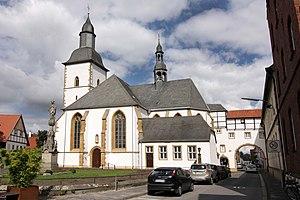
Le couvent franciscain de Wiedenbrück est un couvent franciscain situé dans la commune de Rheda-Wiedenbrück en Westphalie orientale appartenant à l'État de Rhénanie-du-Nord-Westphalie. Il est relié par un arc à l'église Sainte-Marie.
L'église Sainte-Marie est une église de Wiedenbrück en Allemagne, bourgade appartenant à la commune urbaine de Rheda-Wiedenbrück en Westphalie. Elle est placée sous le double patronage de la Vierge Marie et ensuite de sainte Ursule. L'église dépend de la paroisse catholique Saint-Ægide de Wiedenbrück. Elle dessert le couvent franciscain de Wiedenbrück construit au XVIIᵉ siècle.